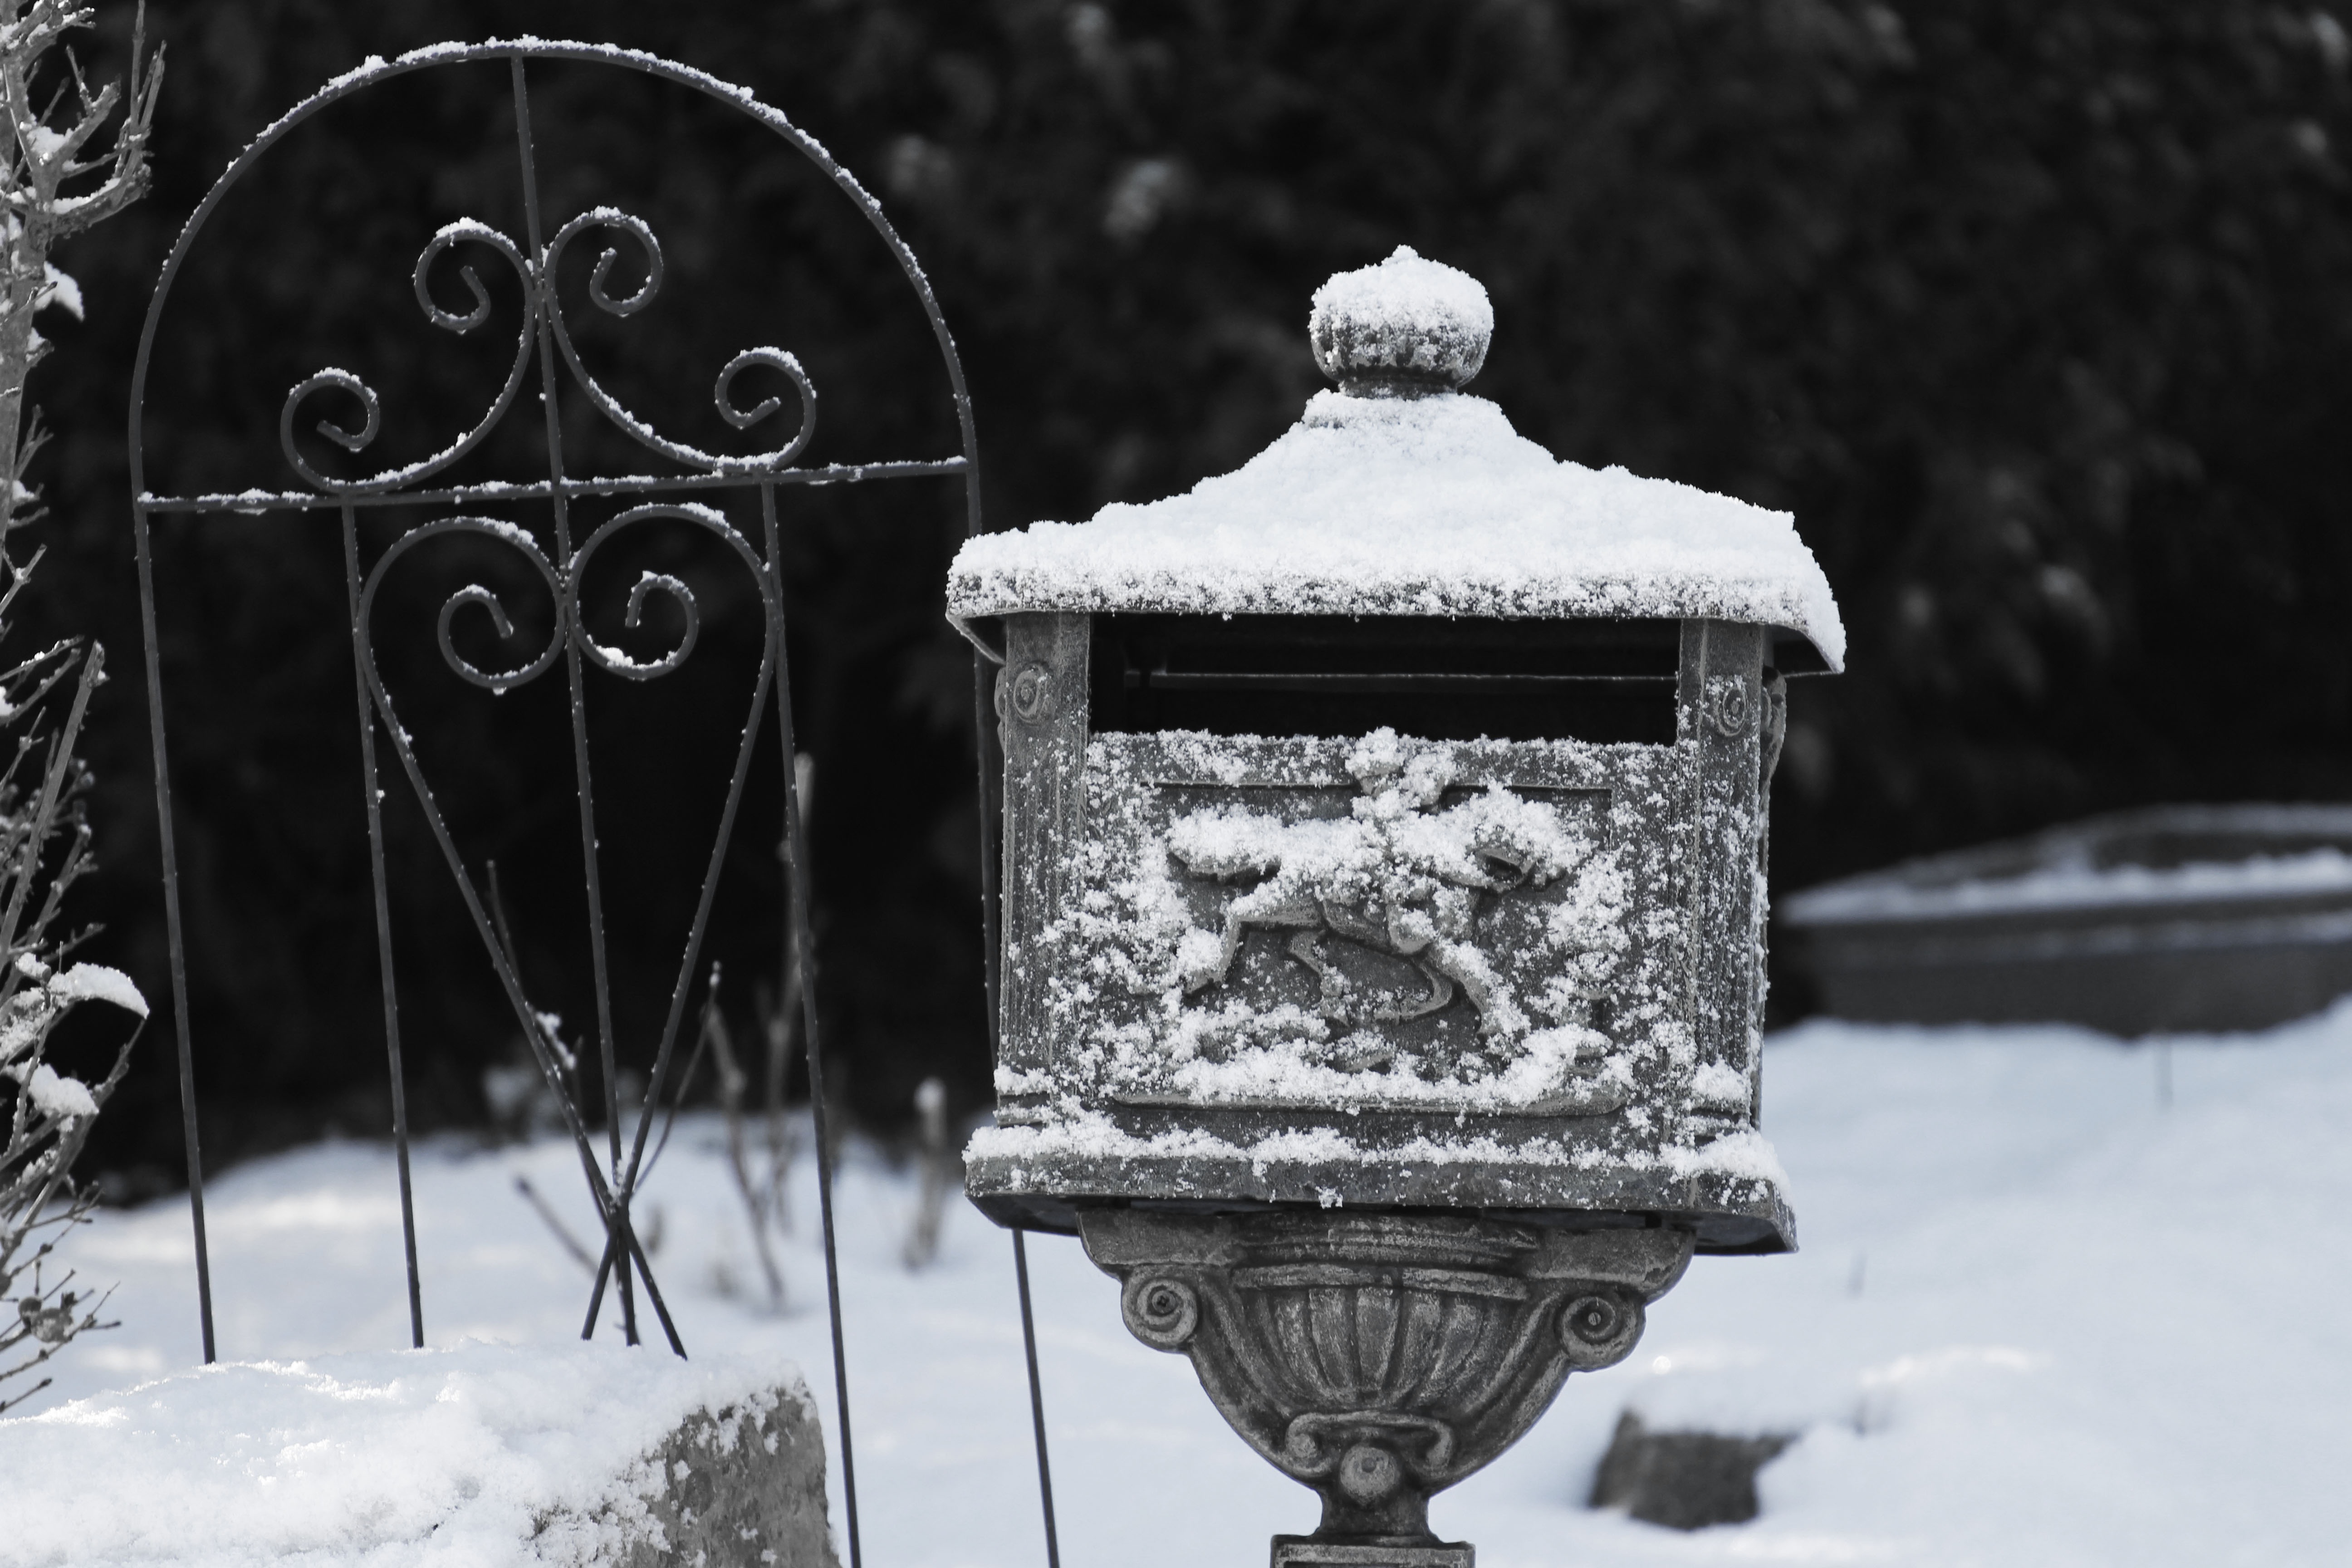
snow, winter, black and white, weather, monochrome, lighting, season, letters box, monochrome photography